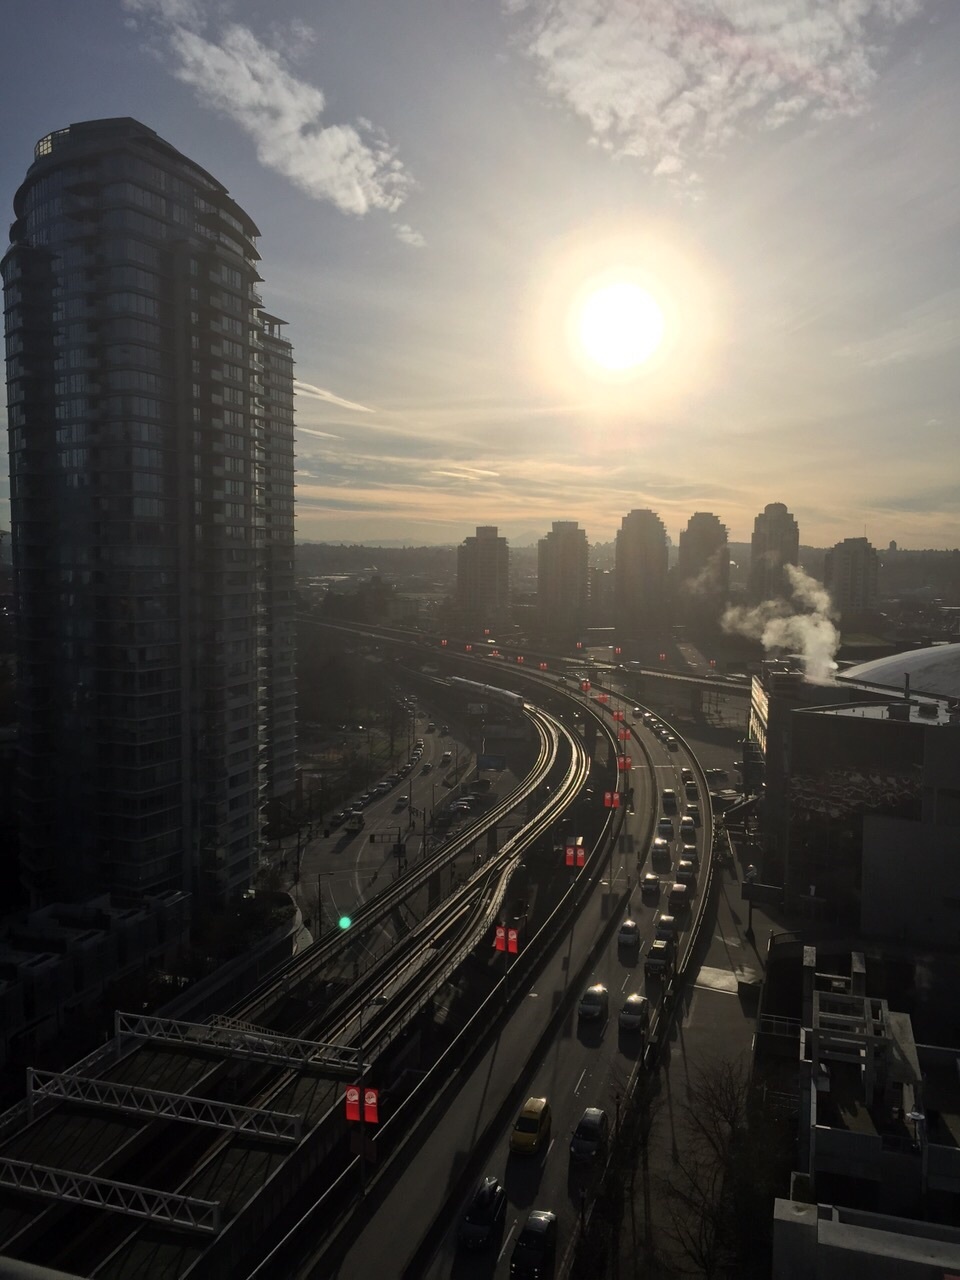
horizon, sunset, road, skyline, night, morning, highway, skyscraper, cityscape, downtown, dusk, evening, darkness, infrastructure, metropolis, urban area, atmospheric phenomenon, atmosphere of earth, metropolitan area